St Mary's Church, Chute Forest

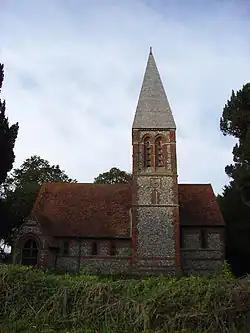

St Mary's Church in Chute Forest, Wiltshire, England, was built between 1870 and 1871 and consecrated in 1875. It is recorded in the National Heritage List for England as a designated Grade II* listed building, and is now a redundant church in the care of the Churches Conservation Trust. It was declared redundant on 23 August 1972, and was vested in the Trust on 26 March 1974.